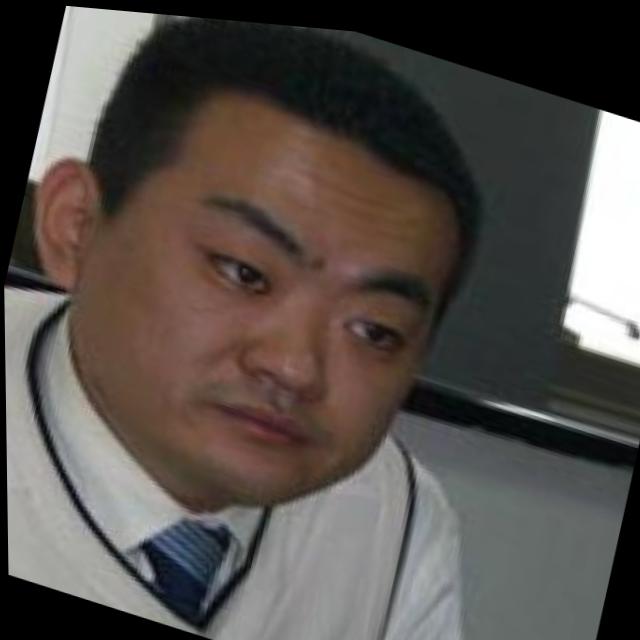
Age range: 21-44